Velo-dog

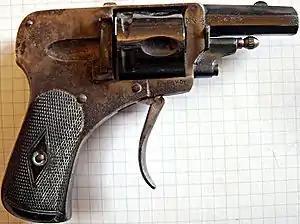
An early 20th century Velo-Dog made by HDH (model name: "Lincoln-Bossu").

Surviving examples vary considerably in appearance, but have certain features in common. The hammer is shrouded to avoid its snagging on clothing, so the weapon is double action only. Another feature of many late-model Velo-Dogs is the lack of a trigger guard and a trigger that folds into the body of the weapon when not in use. All common models have short barrels and originally fired the 5.75mm (.22 calibre) Velo-dog cartridge, although many produced after 1900 were chambered in .22 LR or .25 ACP rounds. Alternative ammunition options existed such as cartridges loaded with cayenne pepper or dust, or bullets made from wax, wood, or cork.